Minna Lindgren

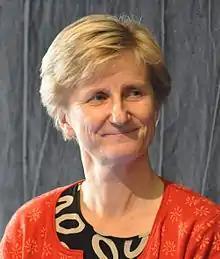
Minna Lindgren

Minna-Liisa Gabriela Lindgren (born 22 January 1963) is a Finnish writer and journalist who is a best-selling crime fiction novelist.